Émile Mathis

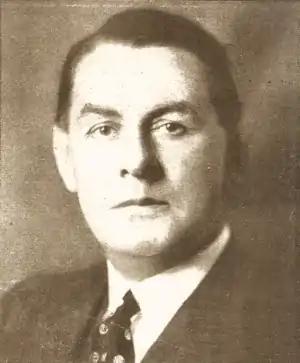
Émile Mathis in 1931

Ernest Charles "Émile" Mathis (15 March 1880 – 3 August 1956) was a French businessman who founded the car firm Mathis in 1910. (Before the frontier moved in 1919, he would have considered himself a German businessman and the car firm was a German business.)